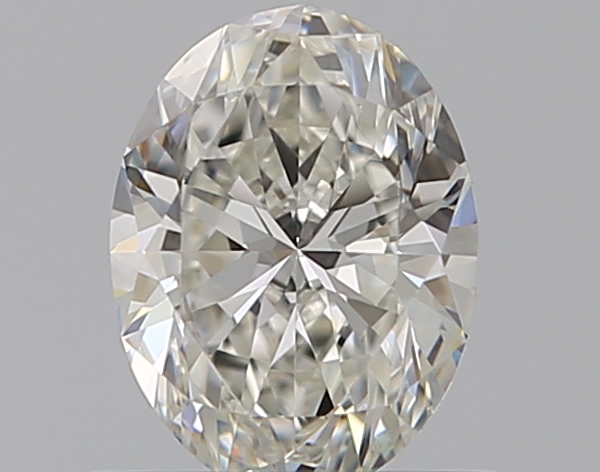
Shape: oval
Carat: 0.5
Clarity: VVS2
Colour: H
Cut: EX
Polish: EX
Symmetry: VG
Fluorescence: F
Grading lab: GIA
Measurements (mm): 6 x 4.47 x 2.8